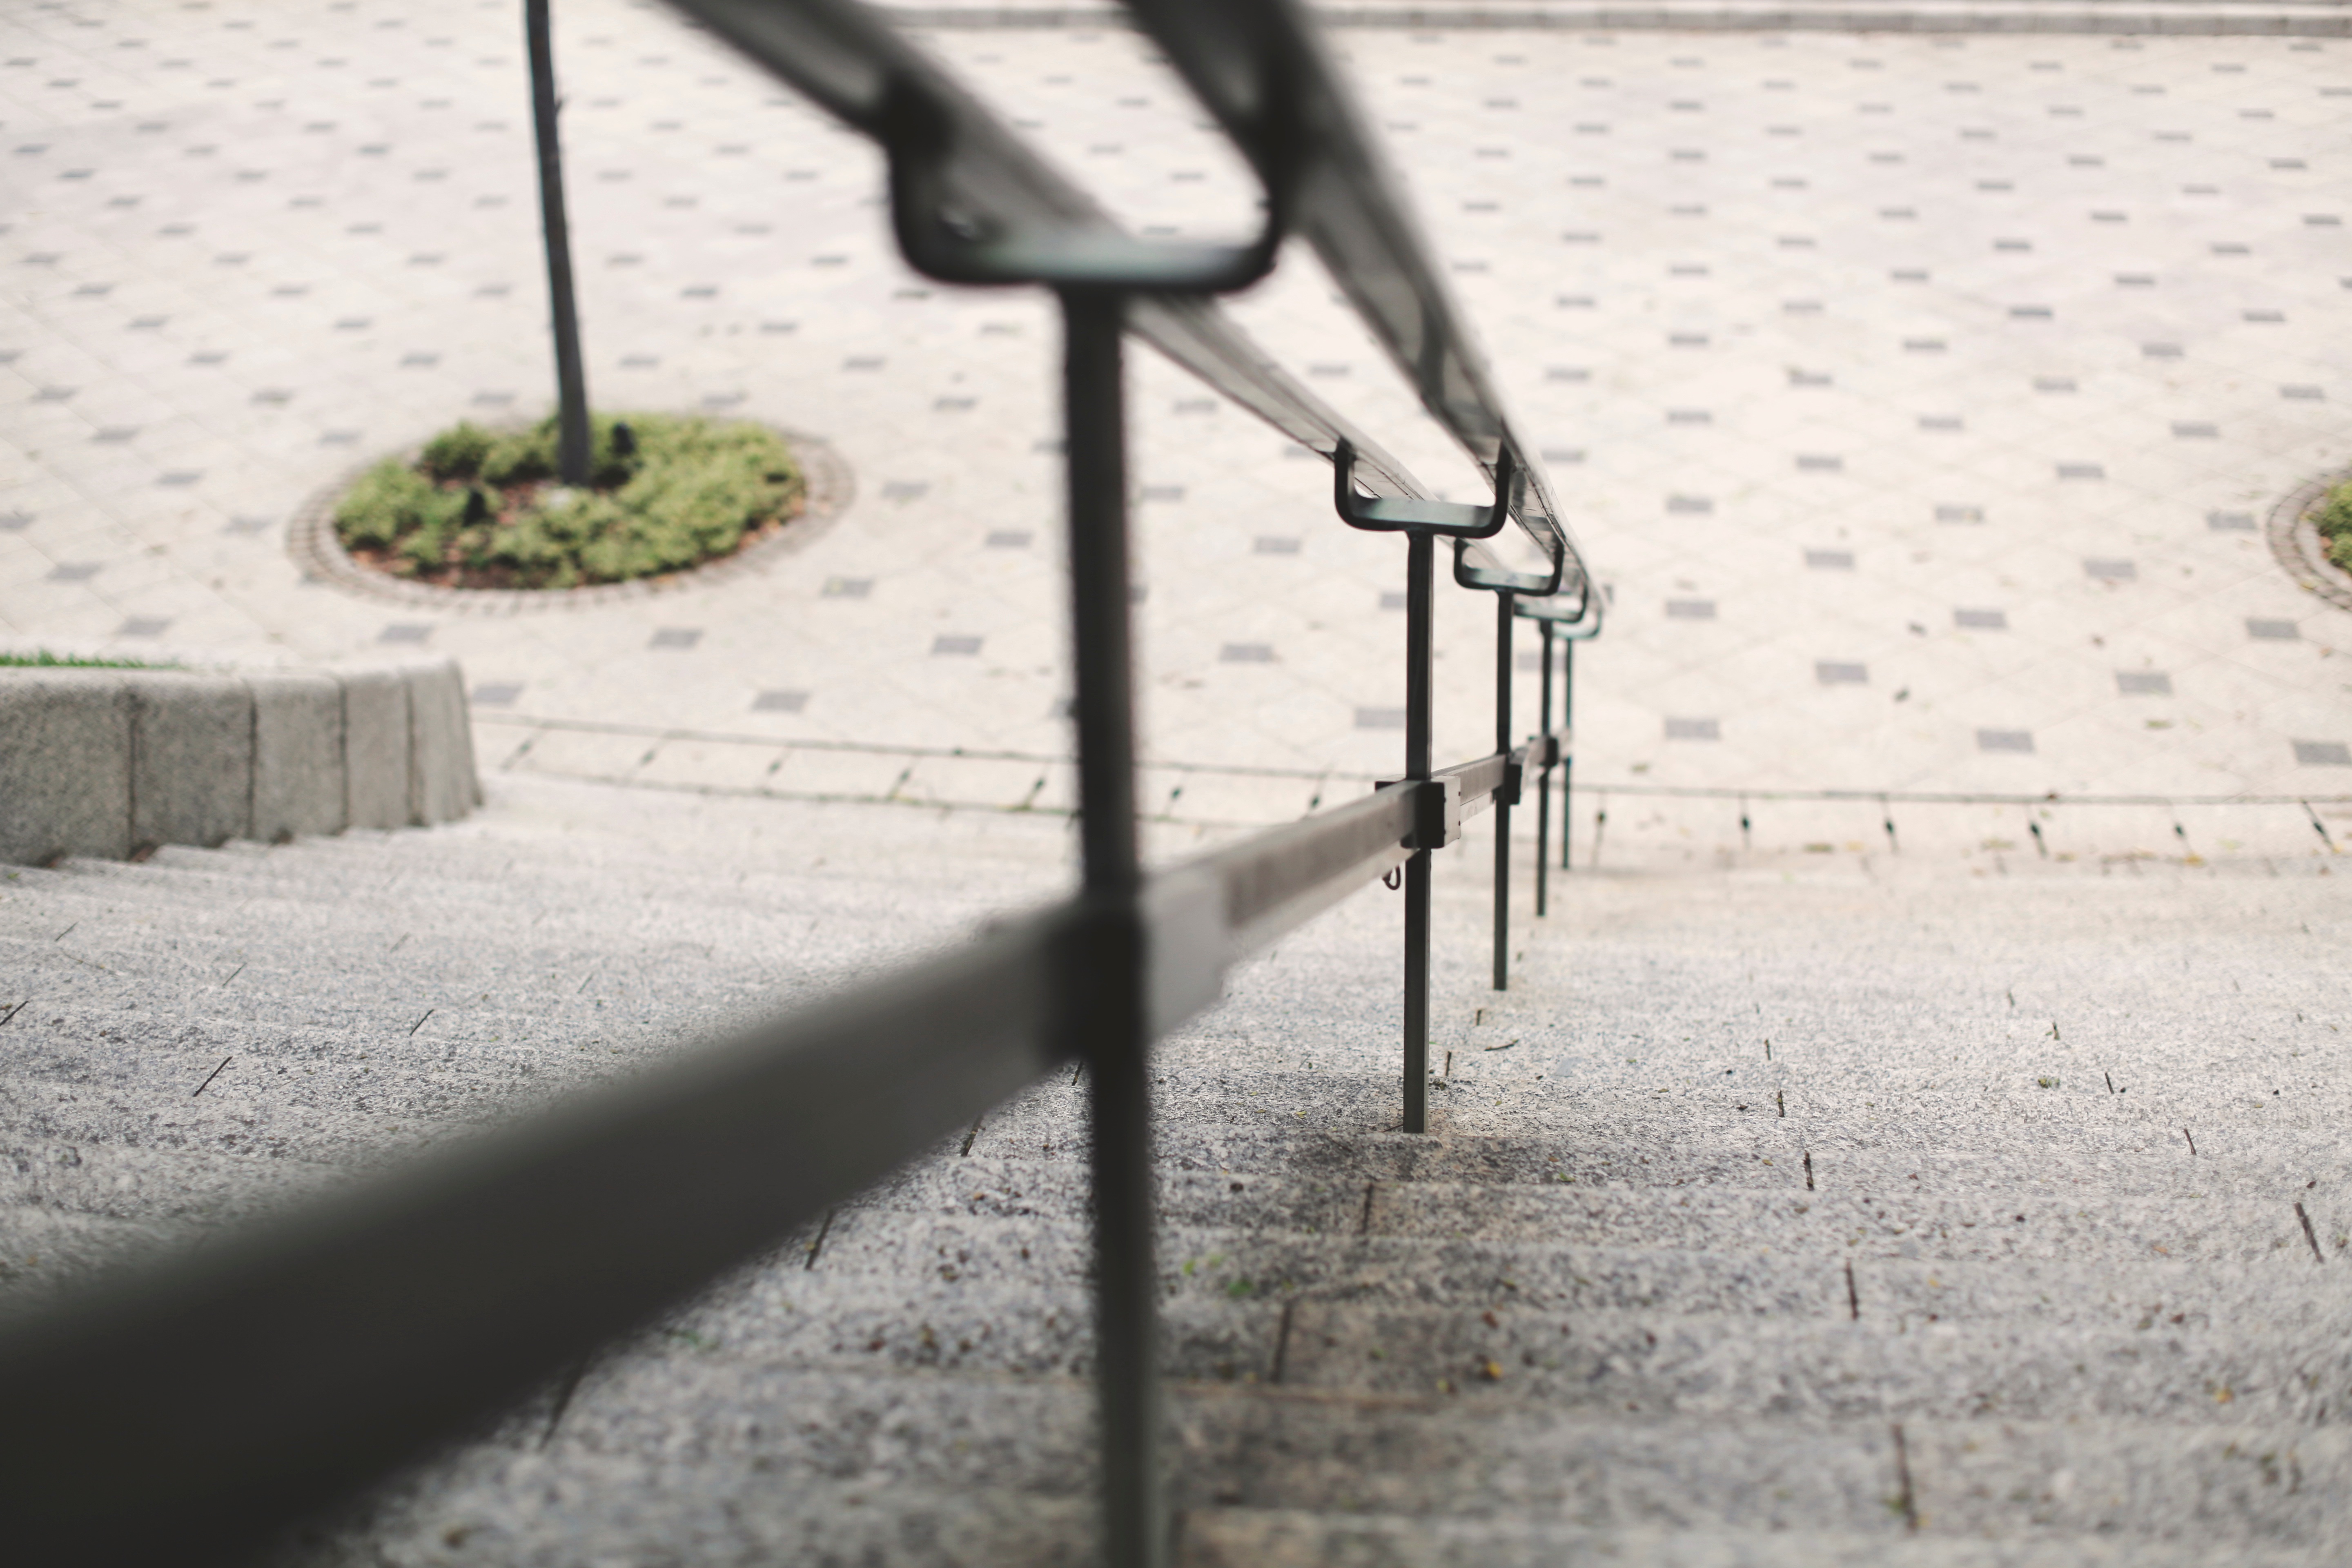
snow, white, rain, sidewalk, green, weather, shadow, lighting, shape, road surface